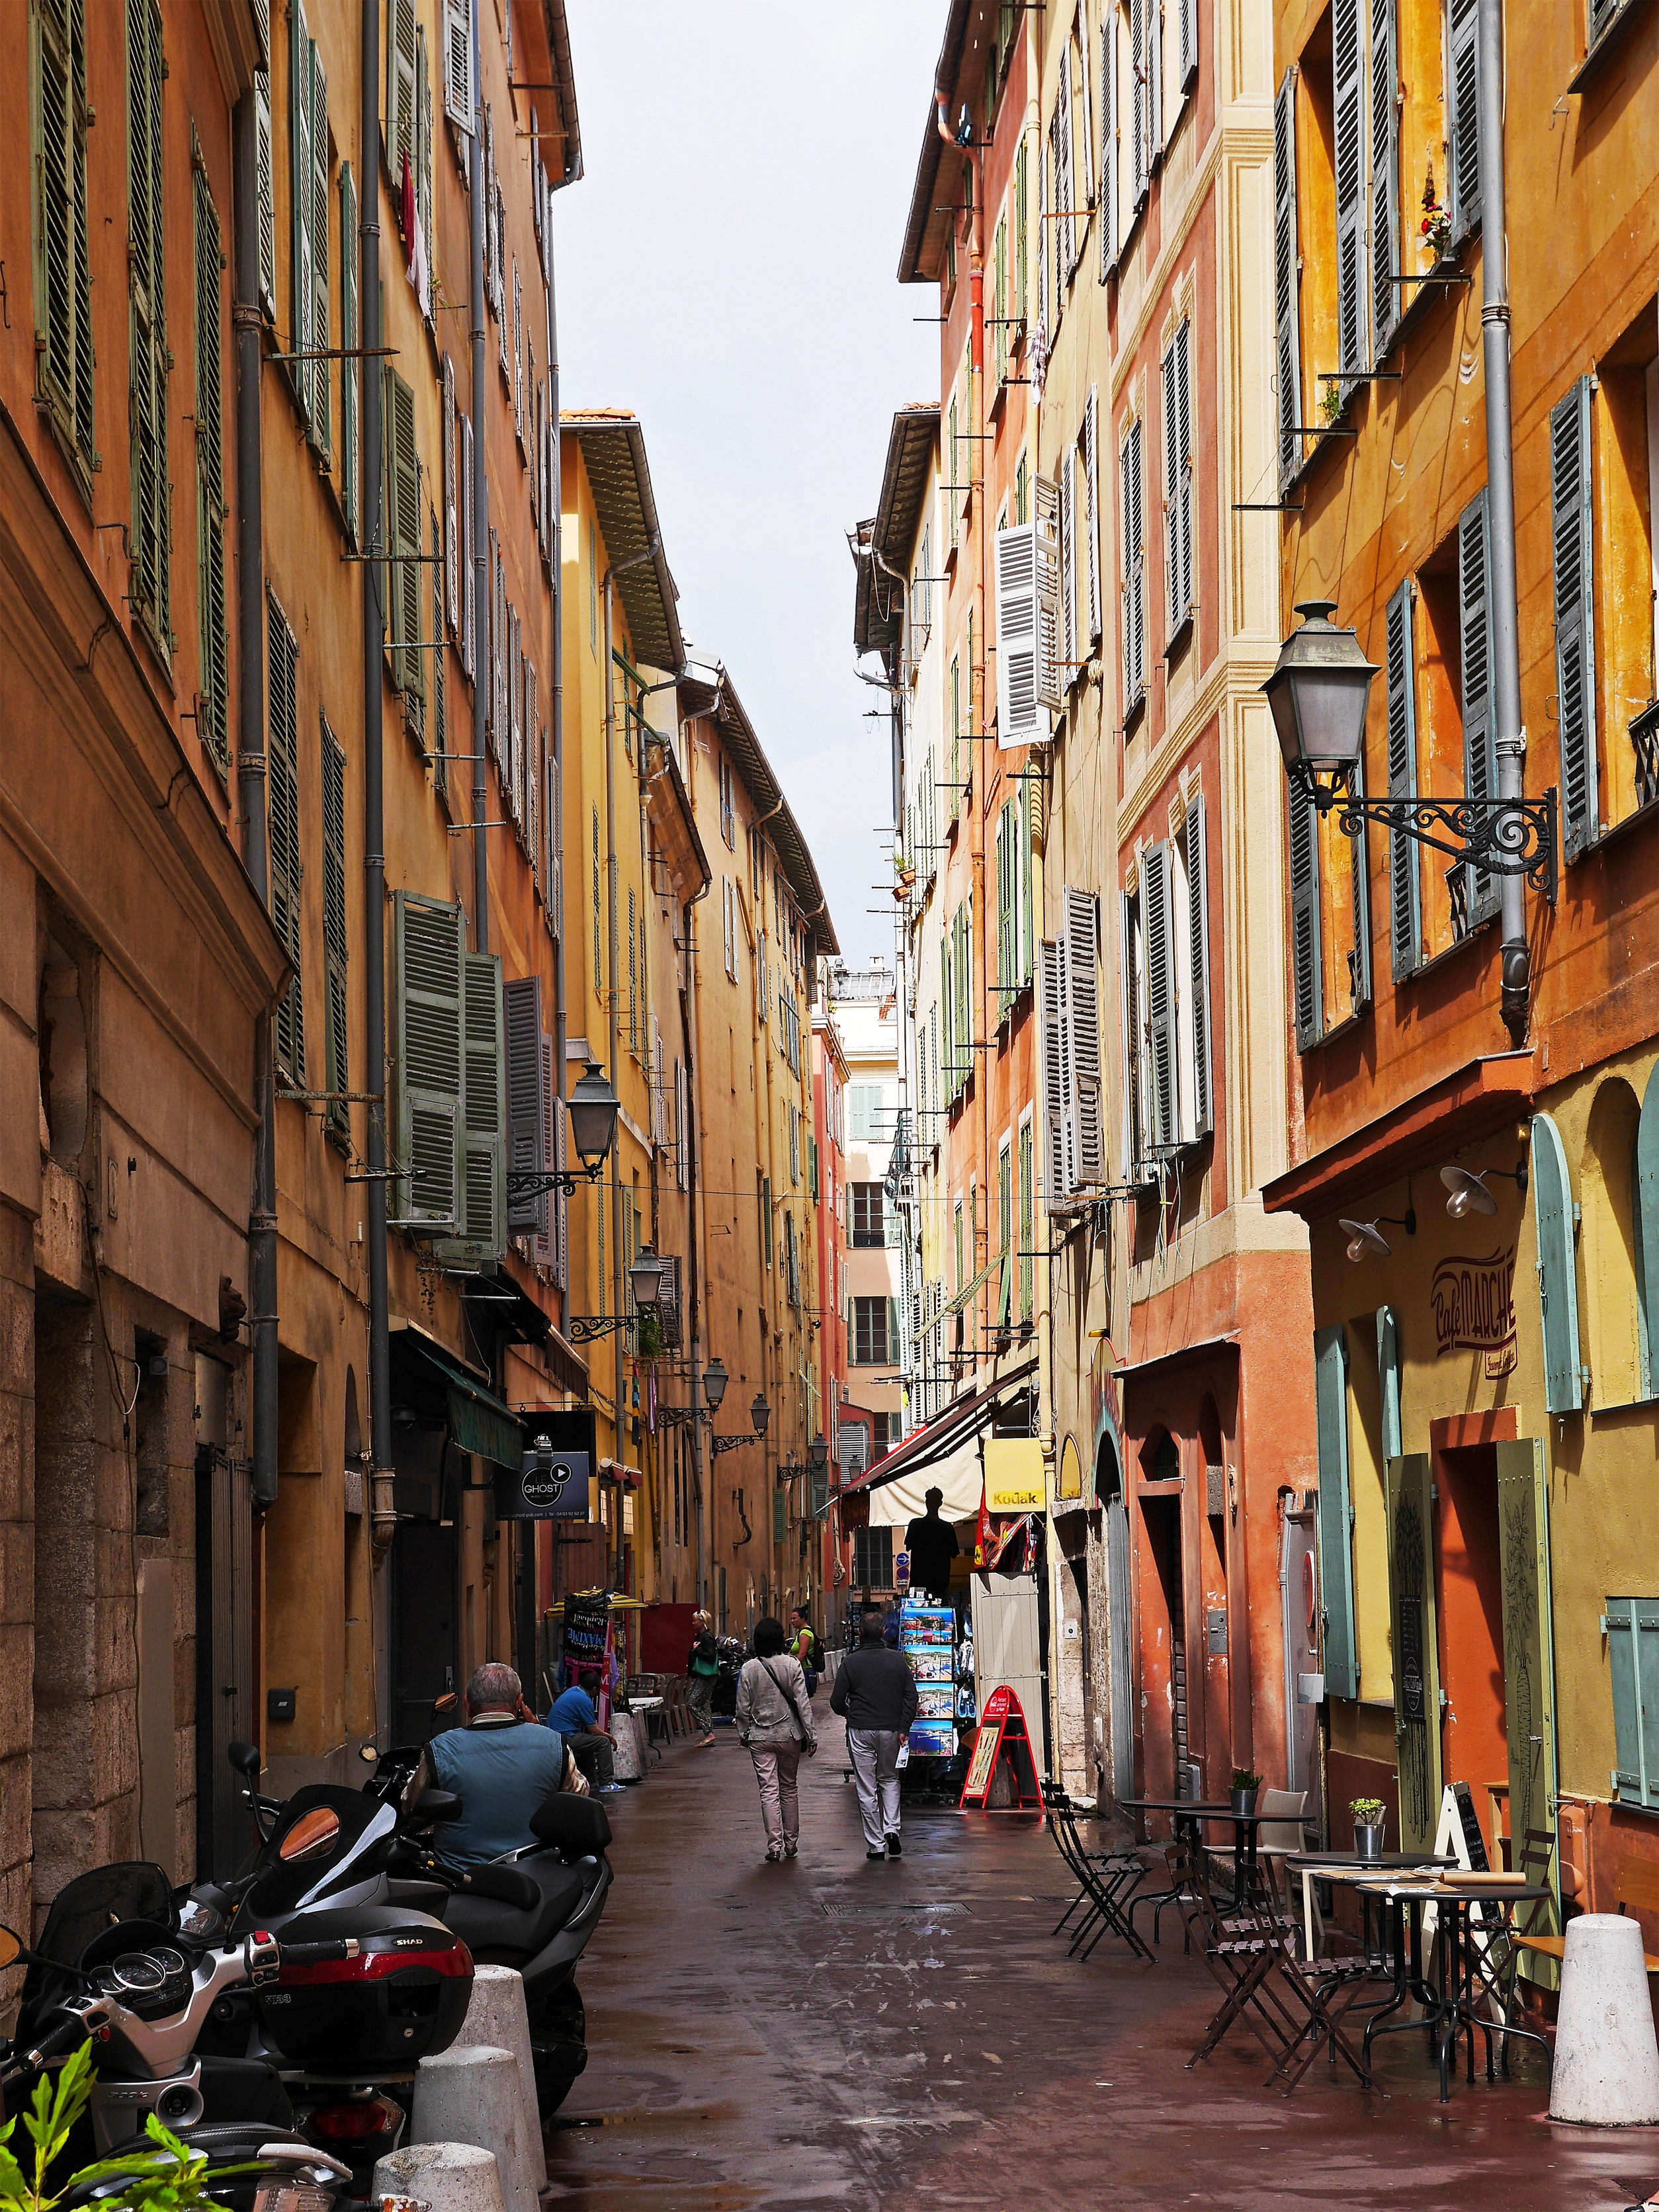
architecture, road, street, town, alley, city, cityscape, travel, color, colorful, lane, waterway, old town, shops, infrastructure, homes, picturesque, lanterns, nice, animated, neighbourhood, panel shops, eng, south of france, c te d azur, lively, historical building, narrow lane, pitoresk, urban area, human settlement